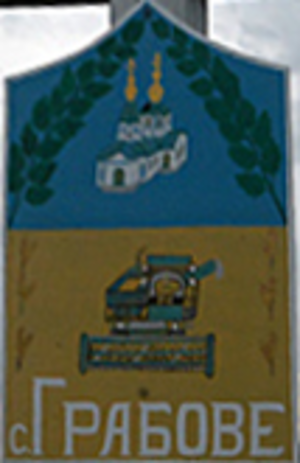
Hrabove ou Grabovo est un village du raïon de Chakhtarsk, dans l’oblast de Donetsk, en Ukraine. Sa population s'élevait à 1 000 habitants en 2001.